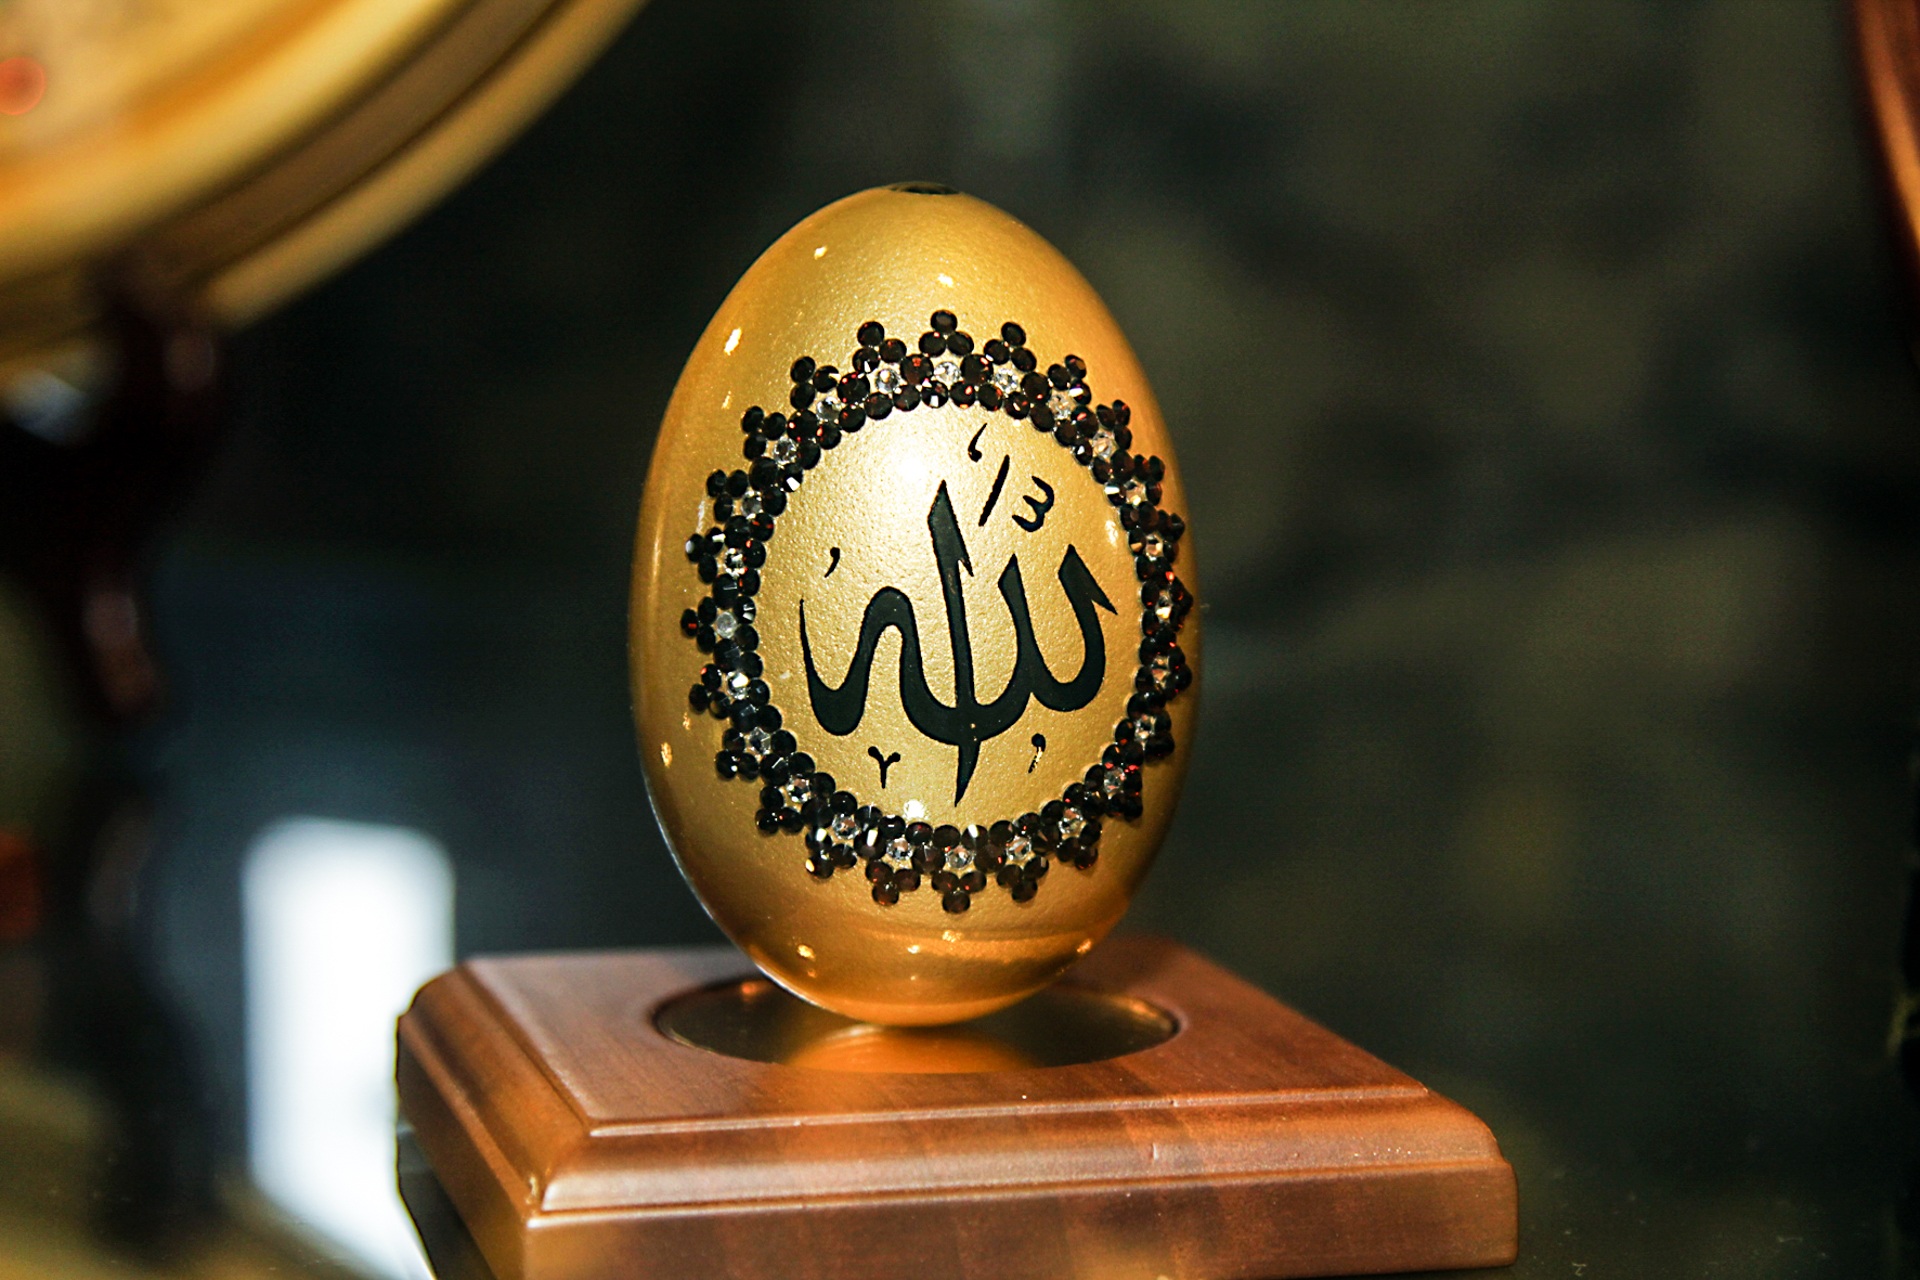
food, museum, yellow, lighting, egg, ornament, close up, places of interest, art, turkey, istanbul, mosque, carving, trophy, orient, macro photography, hagia sofia